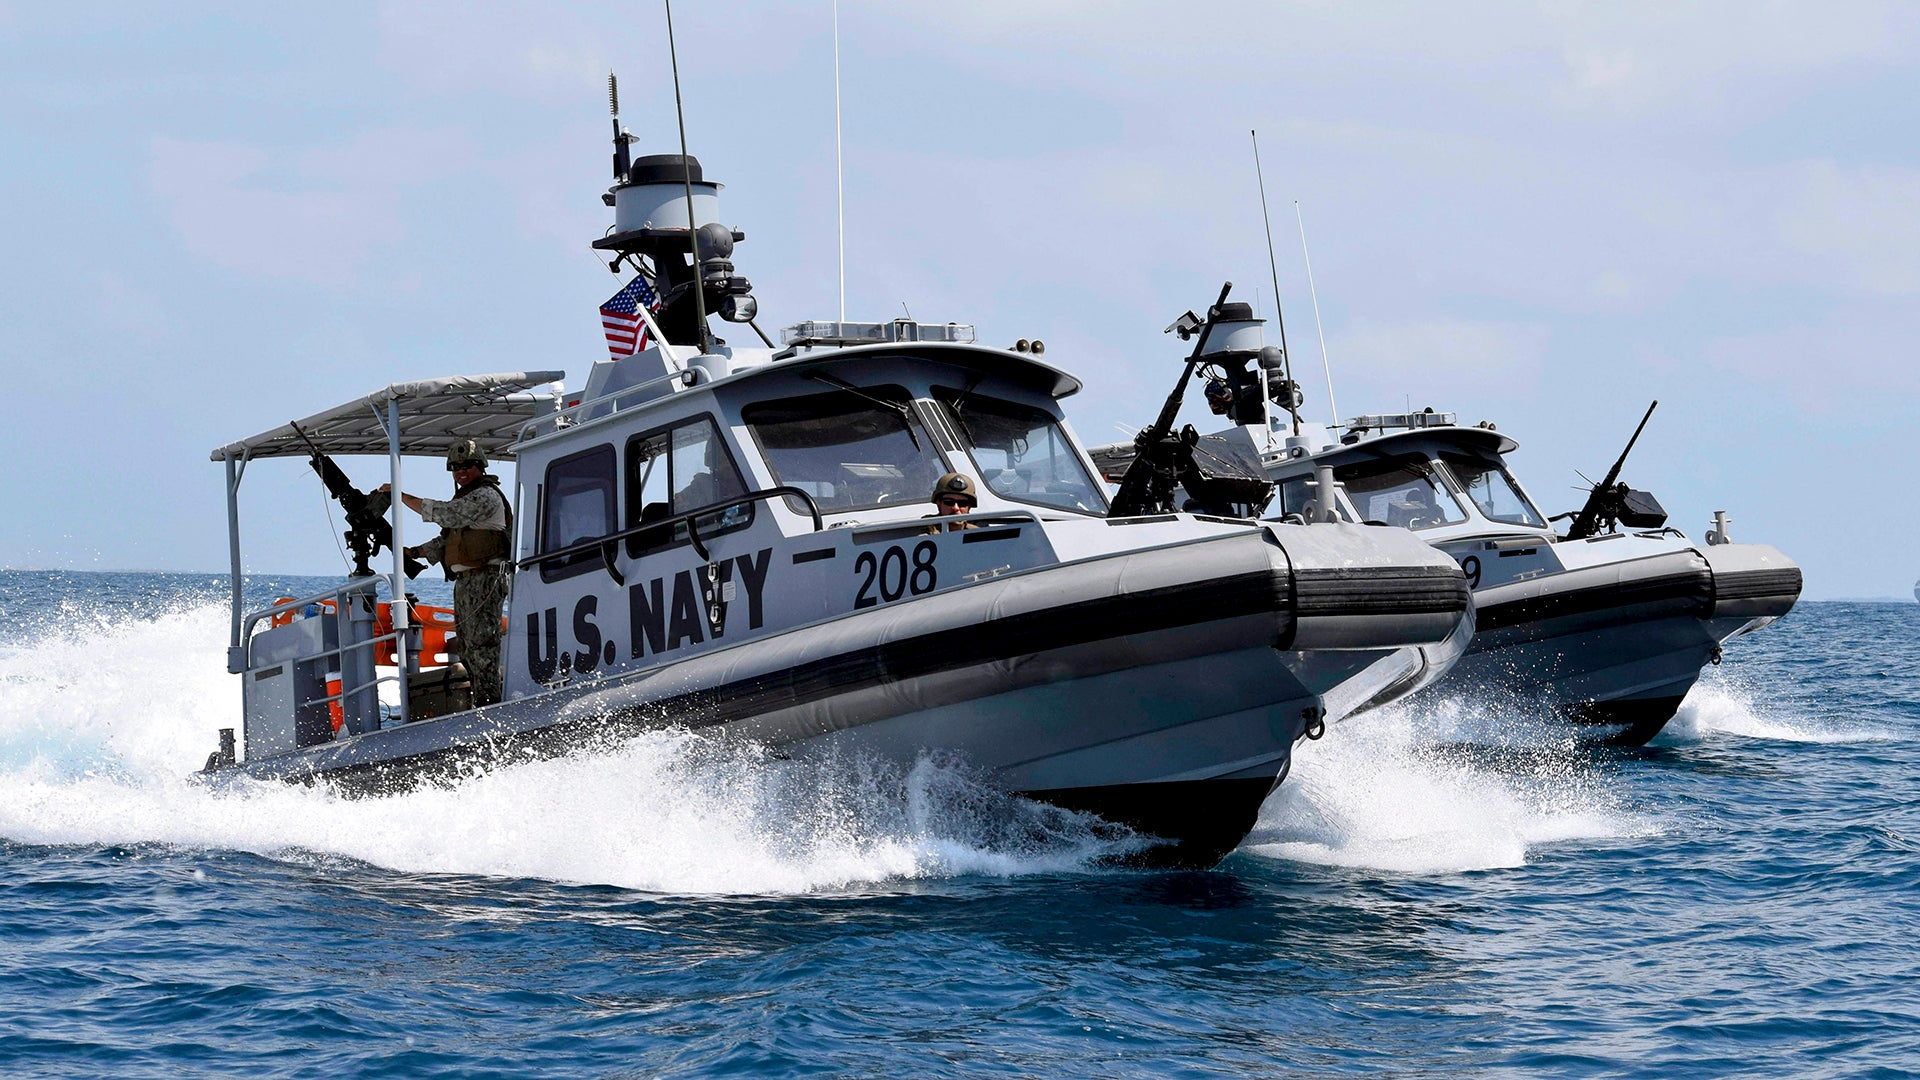
Vehicle type: Ships